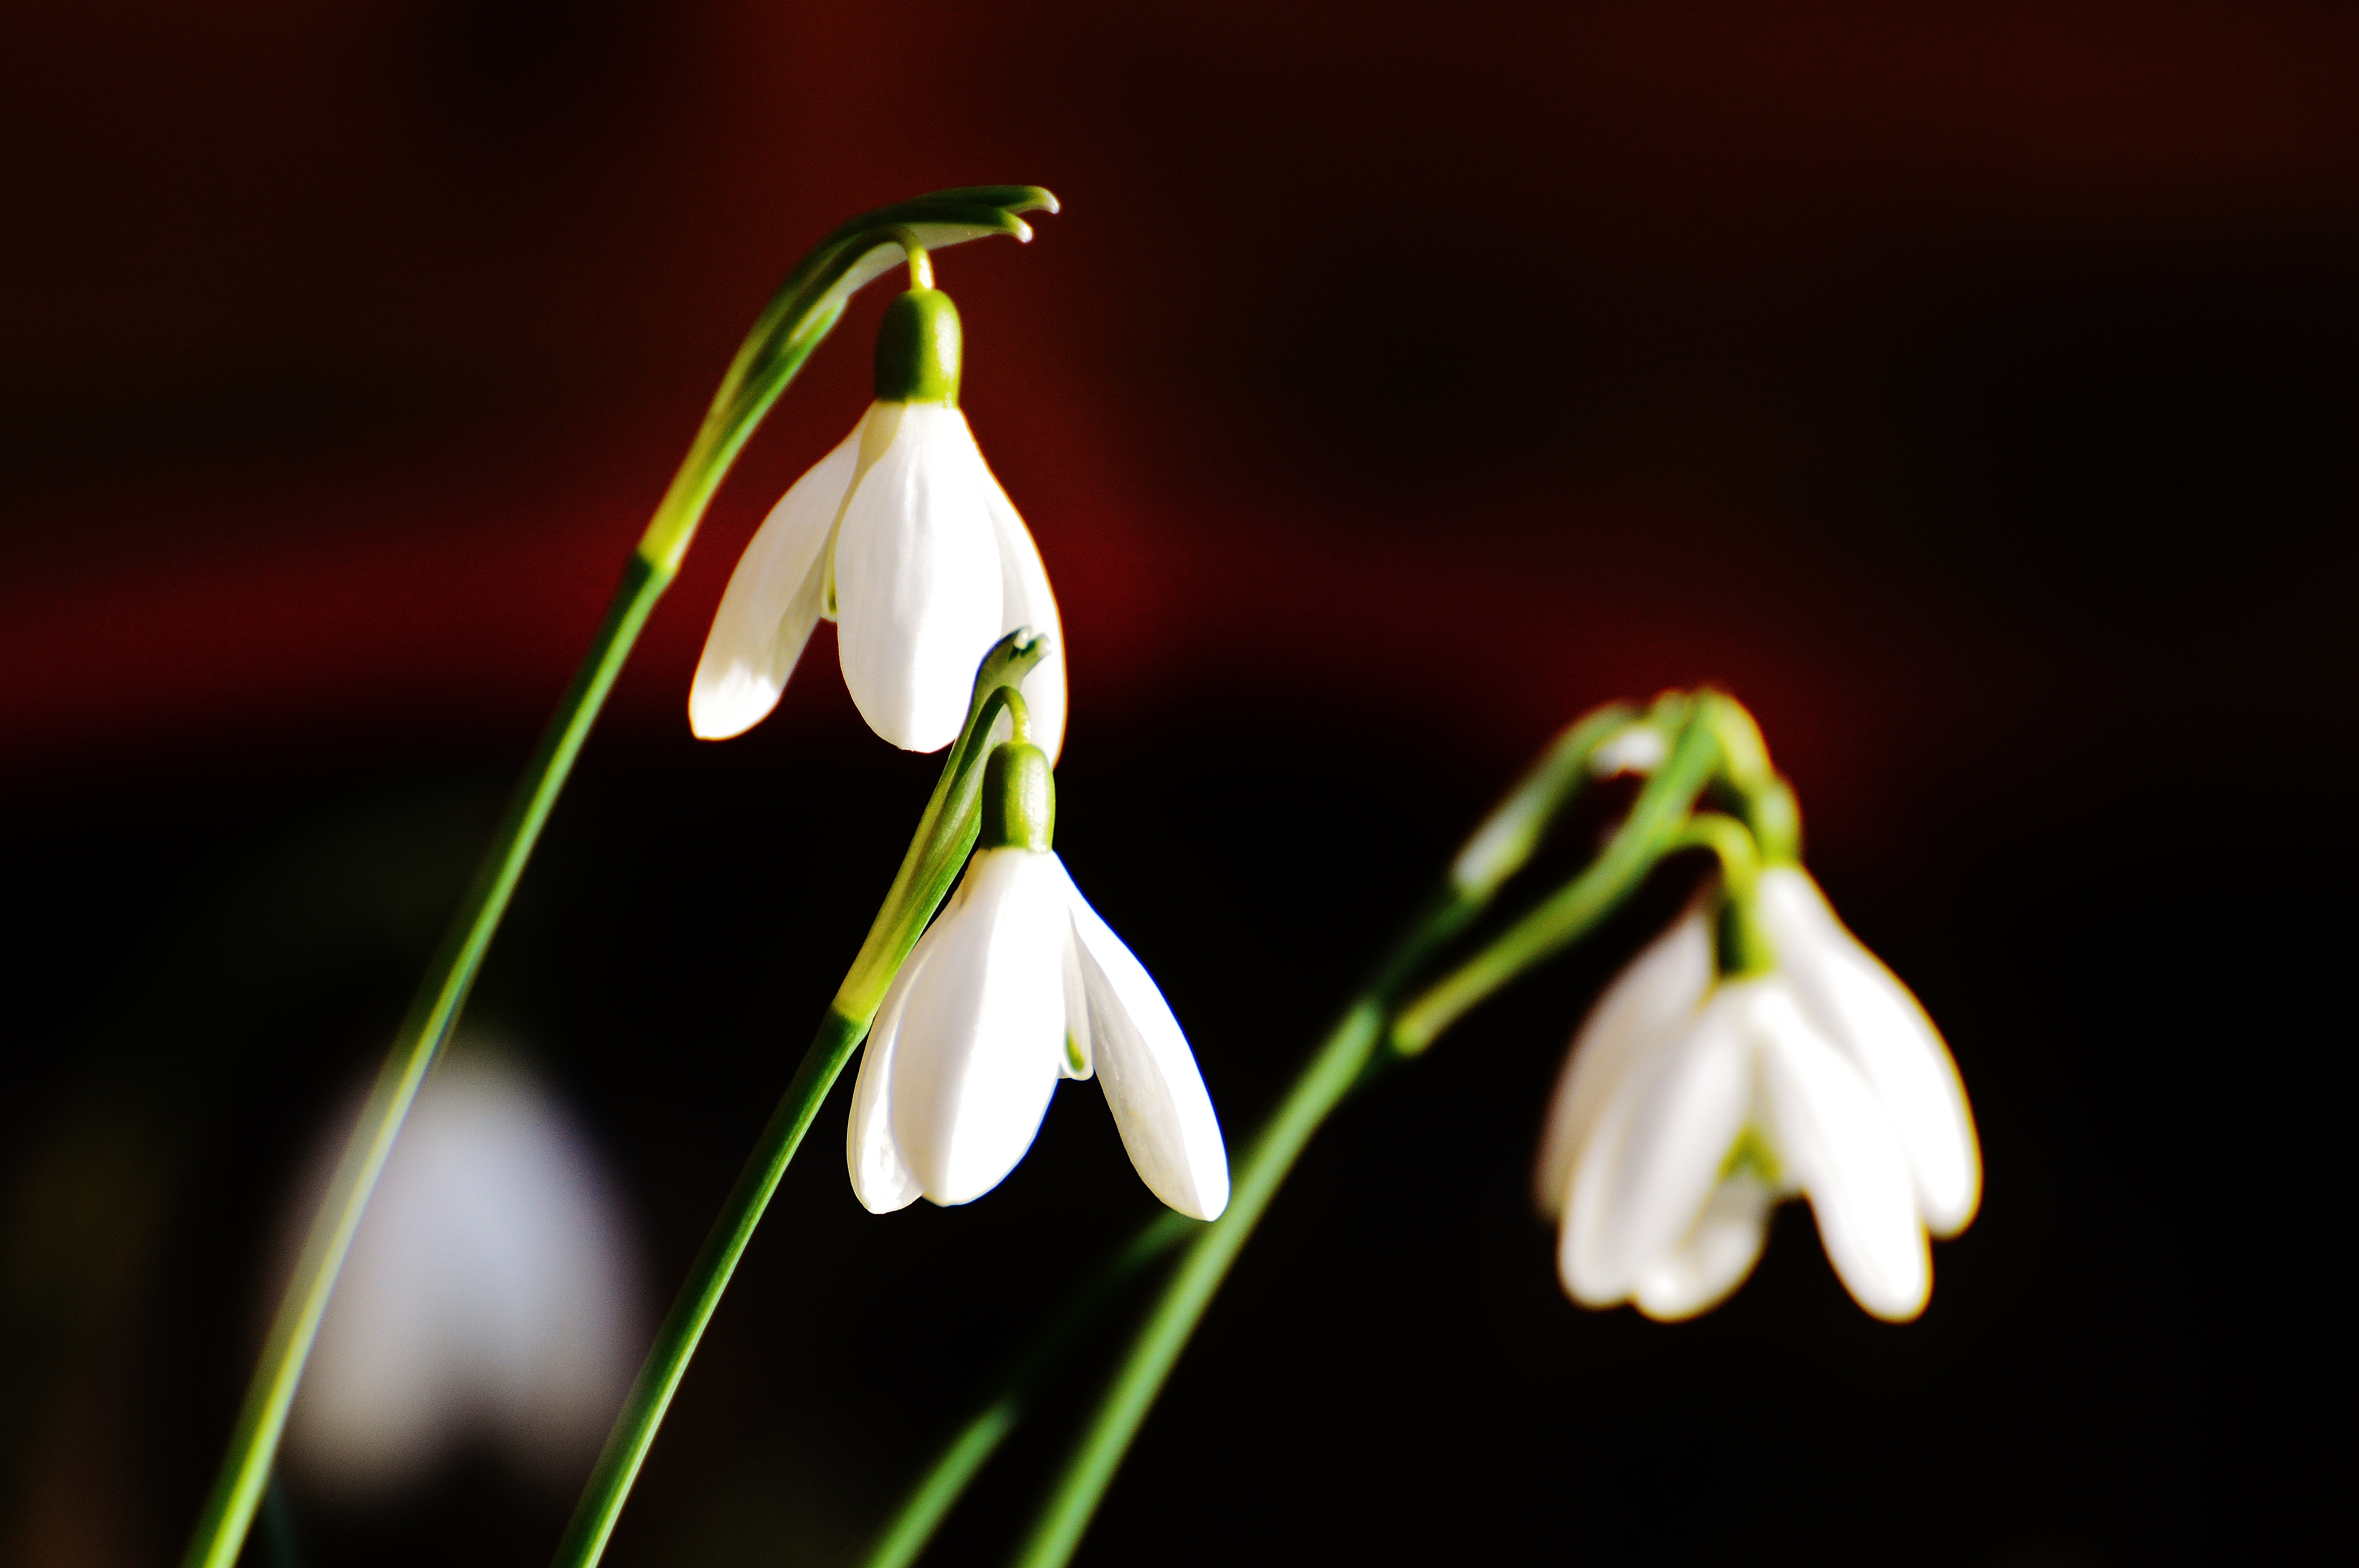
plant, flower, petal, bloom, spring, green, macro, yellow, close, flora, flowers, close up, snowdrop, spring flower, galanthus, macro photography, flowering plant, signs of spring, plant stem, land plant